Lee Tzu-Tung

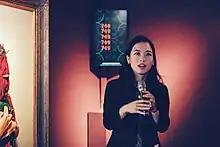
Lee Tzu-Tung

Lee Tzu-Tung (traditional Chinese: 李紫彤) is a Taiwanese artist and director who focuses on political issues such as gender, Indigenous rights, the White Terror, and national identity. Her creative works are primarily multimedia-based participatory art projects.